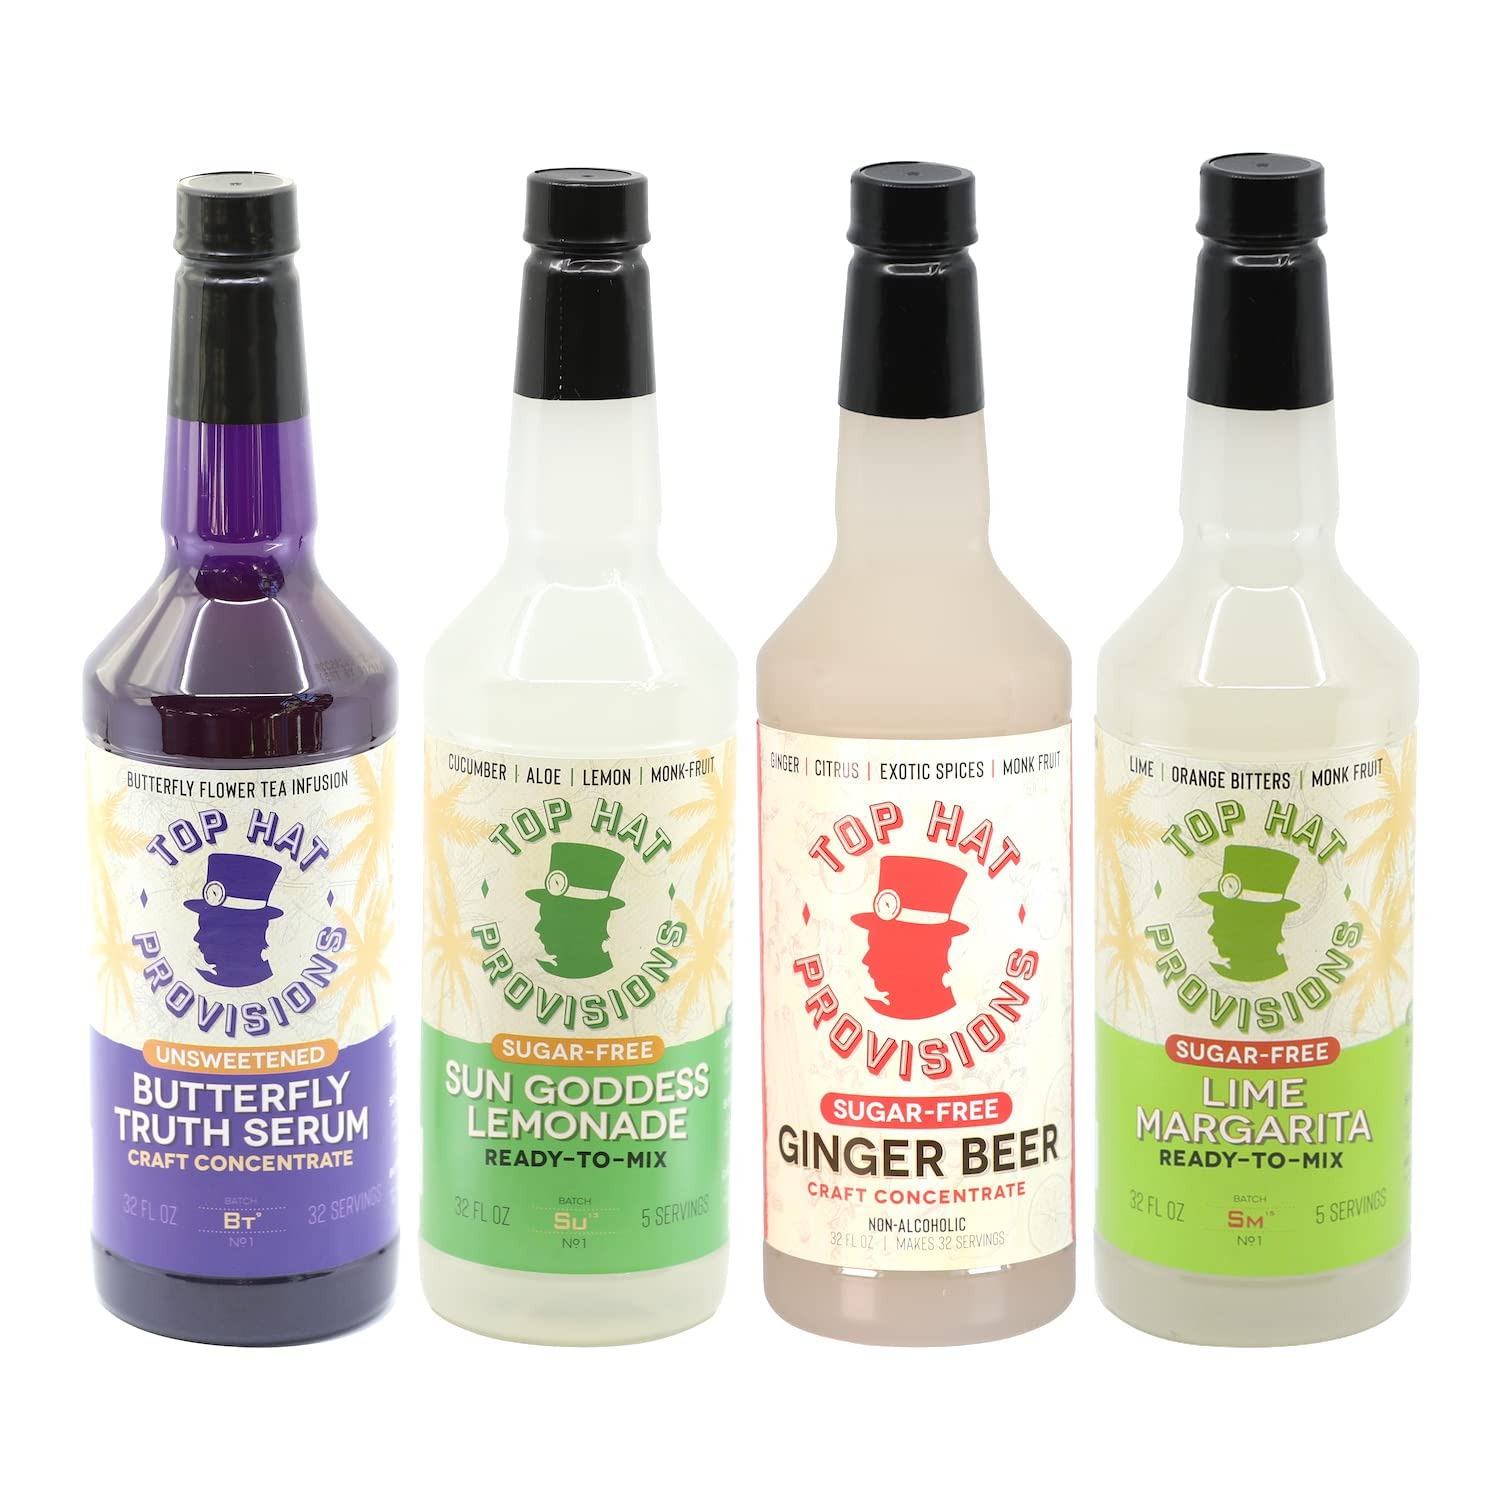
Item Name: Top Hat Keto Sugar Free Social Butterfly Mixology Combo Kit - Alcohol Free Drinks & Home Bar Cocktail Mixer Gift Set - Ginger Syrup, Cucumber Lemonade, Margarita Mix & Butterfly Truth Serum - Naturally Sweetened with Monk Fruit - 4 pack 32oz Bottles
Bullet Point 1: Great Value Combo of Alcohol Free Syrups & Ultra Premium Mixers: This Cocktail Kit & Soda Mixer Collection showcases our Non-Alcoholic Sugar Free Cucumber Lemonade, Sugar Free Ginger Beer Syrup, Sugar Free Margarita Mix & Butterfly Truth Serum Floral Extract & Blue Flower Tea Concentrate. The Butterfly Truth Serum is a mostly unflavored natural floral tincture intended to be used as a float on top of drinks for adding intense beautiful cascading natural indigo and purple color, but it is a very very sublty flavored flower tea and unsweetened so it will not change the flavor of drinks.
Bullet Point 2: Ultimate Alcohol-Free Mixers: Great for sober-curious home bartenders, non-alcoholic cocktail makers, and alcohol-free beverage seekers, this product delivers an exceptional experience for crafting delicious, refreshing drinks without alcohol. Whether experimenting with mocktails or enjoying a healthier lifestyle, it meets all your beverage needs, providing a delightful and satisfying alternative.
Bullet Point 3: Naturally Sweetened & Alcohol-Free: Our syrup is naturally sweetened with 100% natural Monk Fruit, providing a delicious taste without any sugar. Perfect for those seeking healthier options, it enhances your favorite drinks with a delightful flavor. Enjoy guilt-free mocktails and cocktails, knowing you're choosing a natural, alcohol-free, and sugar-free alternative.
Bullet Point 4: Perfect for Home Bar Use: Craft your very own alcoholic or non-alcoholic cocktails, mocktails, craft sodas or sober curious beverages in the comfort of your own home using our favorite recipes and free mixology education from the best bartenders in the world! Check our cocktail recipe recommendations at the back of the bottles.
Bullet Point 5: Elite Crafters of Mixers, Elixirs & Tonics: Top Hat Provisions provides top of the line handcrafted mixers, syrups and batching concentrates. We are global foragers and have worked tirelessly to scout out the best cocktail mix ingredients for you! Please don’t hesitate to contact us for any inquiries regarding our products.
Product Description: Save big and make your keto friendly sugar free craft cocktail dreams come true with our Social Butterfly Mixology Combo Kit. This kit includes our legendary Sugar-Free Cucumber Lemonade, Sugar-Free Ginger Beer Syrup, Sugar-Free Lime Margarita Mix & our subtly flavored Butterfly Truth Serum Floral Extract & Blue Flower Tea Concentrate. The Butterfly Truth Serum is a mostly unflavored natural floral tincture intended to be used as a float on top of drinks for adding intense beautiful cascading natural indigo and purple color, but it is a very very sublty flavored flower tea and unsweetened so it will not change the flavor of drinks. Check out the wonderful easy to mix recipes on the back of each label.
Value: 128.0
Unit: Fl Oz

Price: 55.98